K. Vijayan

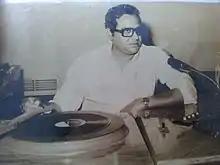

K. Vijayan (1939–1988) was an Indian film director. He predominantly worked in Tamil cinema. He mainly worked with Sivaji Ganesan. He directed many Malayalam films as well.